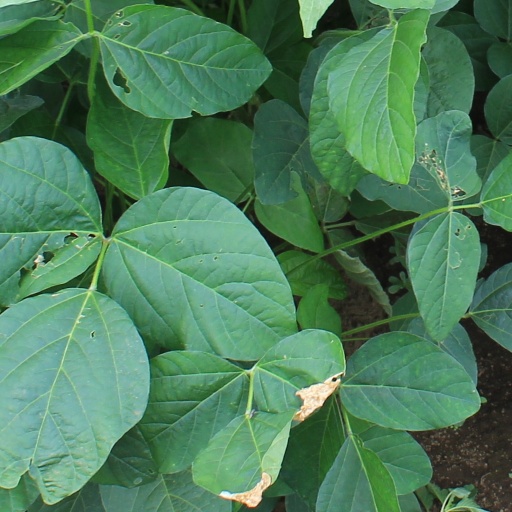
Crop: soybean